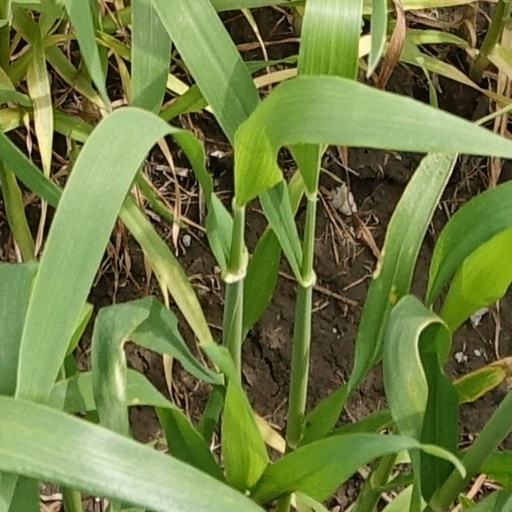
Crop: wheat